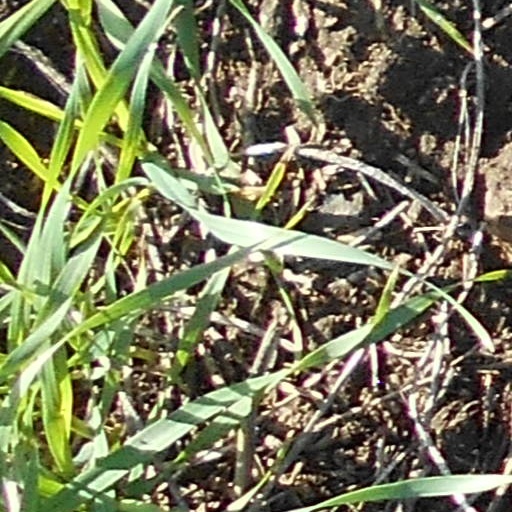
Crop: wheat